Chân Không

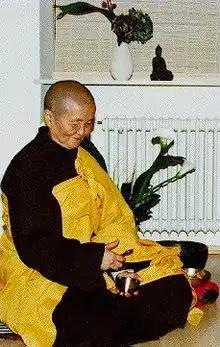
Chân Không

Chân Không (born 1938) is an expatriate Vietnamese Buddhist Bhikkhunī (nun) and peace activist who has worked closely with Thích Nhất Hạnh in starting the Plum Village Tradition and helping conduct spiritual retreats internationally.